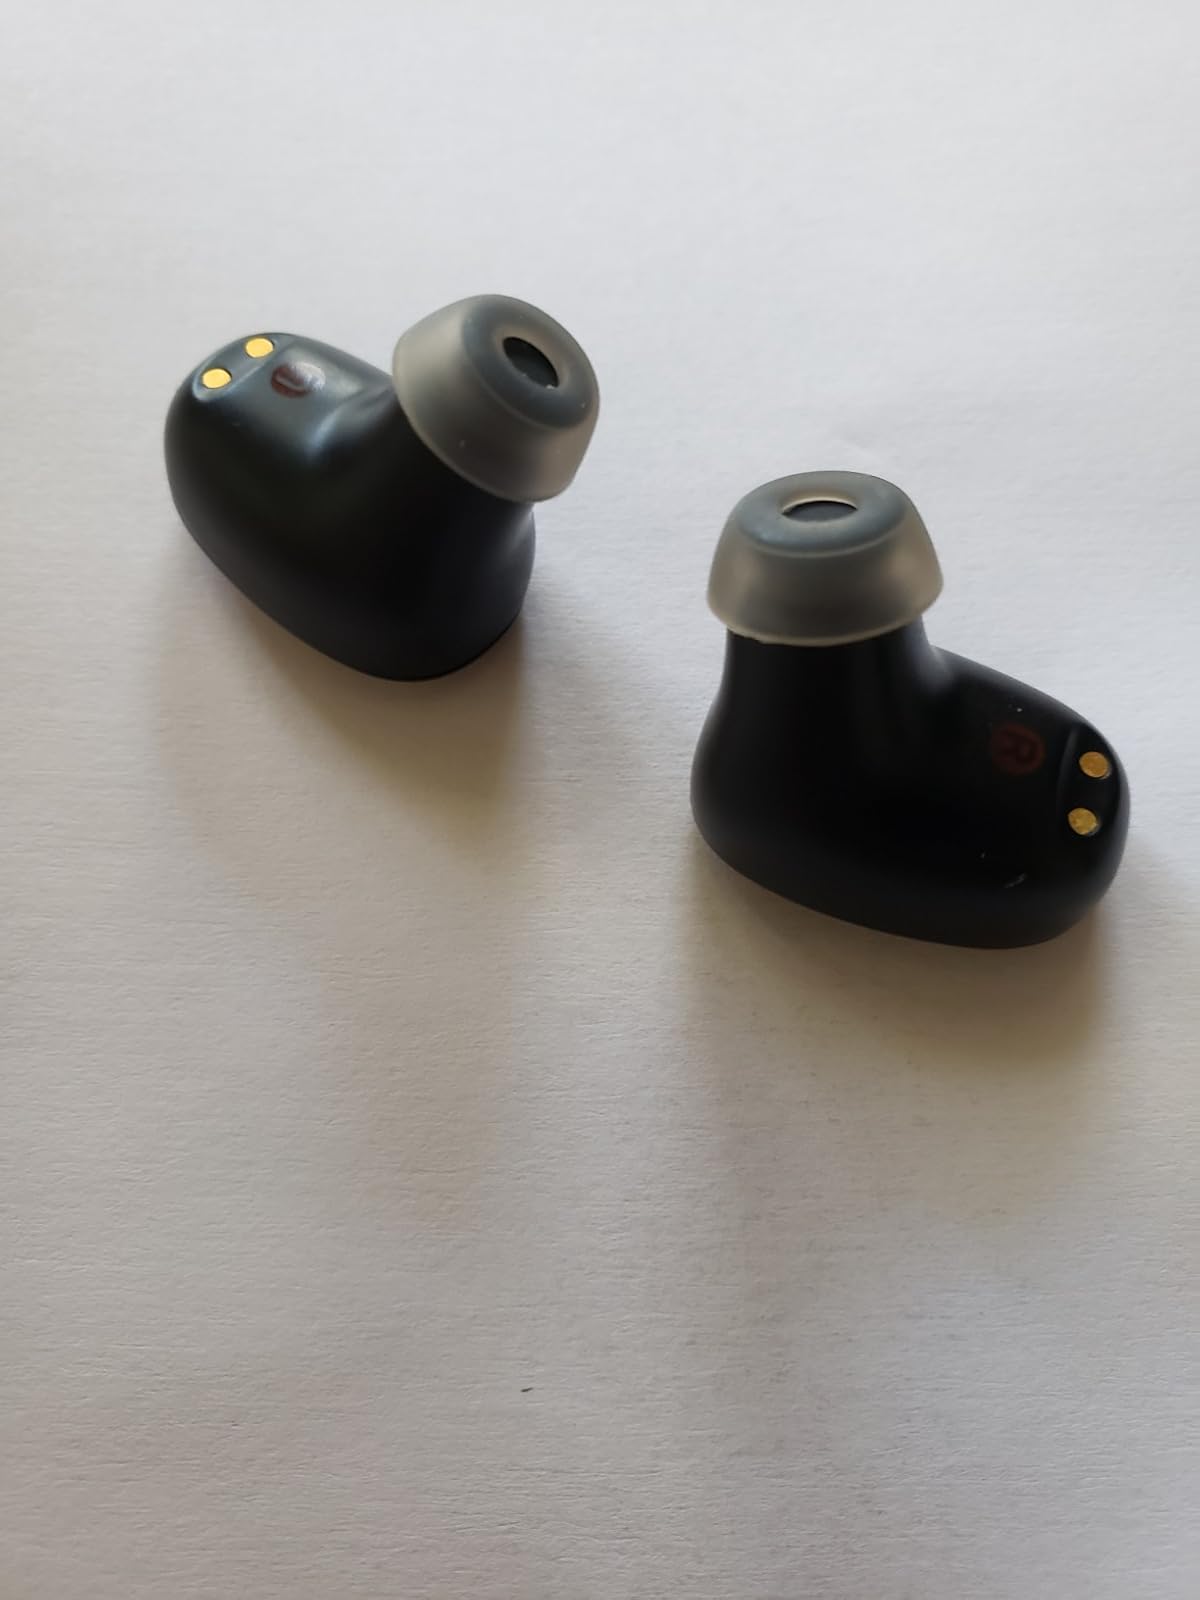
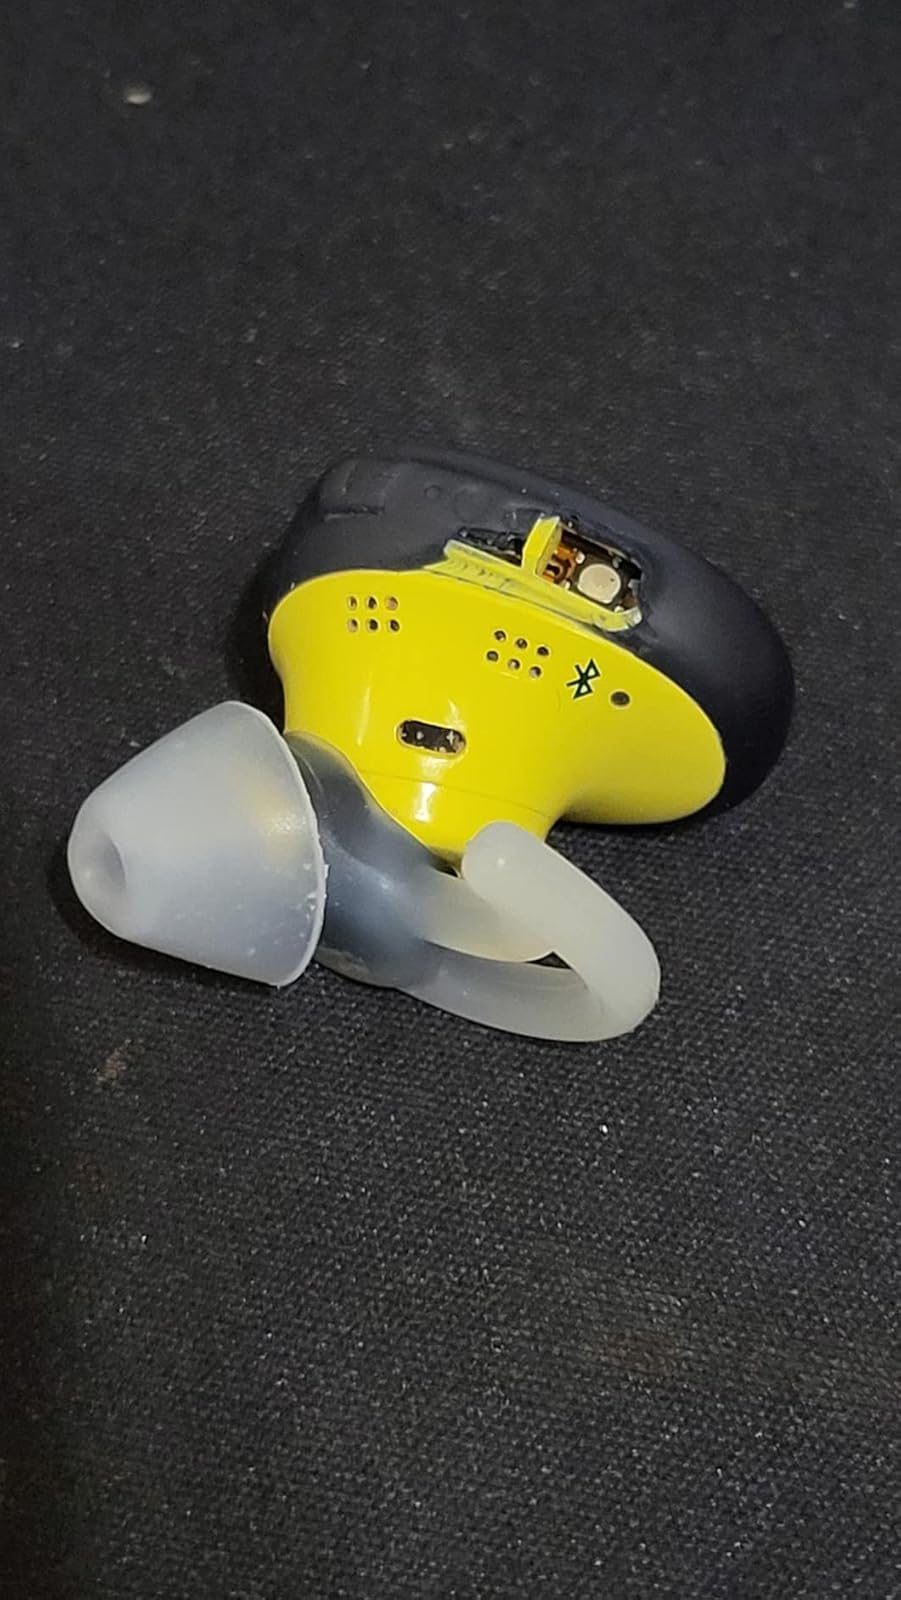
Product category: earbuds
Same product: no